John Anthony Kaiser

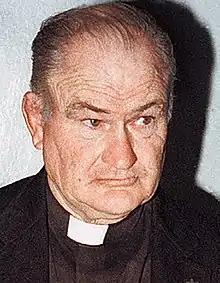

John Anthony Kaiser (November 29, 1932 – August 23, 2000) was a Roman Catholic priest and Mill Hill father from Perham, Minnesota, US, who was assassinated near his mission at Morendat, near Naivasha, Rift Valley Province, Kenya.